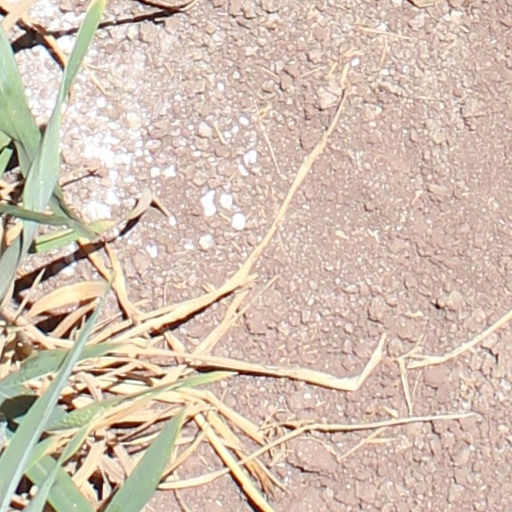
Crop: wheat